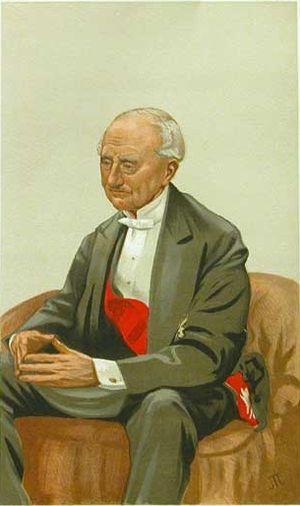
Le First Sea Lord ou « 1SL » est le titre du commandant général de la Royal Navy et de tous les services de la marine britannique. Il détient aussi le titre de chef d'état-major de la Marine. Il est membre du Comité des chefs d'état-major et de l'Admiralty Board. Il était auparavant nommé First Naval Lord.